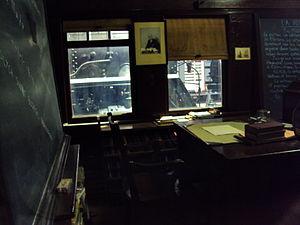
Les voitures écoles ou wagons écoles étaient des écoles itinérantes qui avaient pour siège des wagons de chemin de fer. Elles ont circulé de 1926 à 1967 au Canada dans le nord de l'Ontario et à Terre-Neuve. Les voitures-écoles étaient stationnées sur une voie de garage et y restaient pendant cinq jours toutes les six semaines. Une de ces voitures est conservé au Musée ferroviaire canadien.